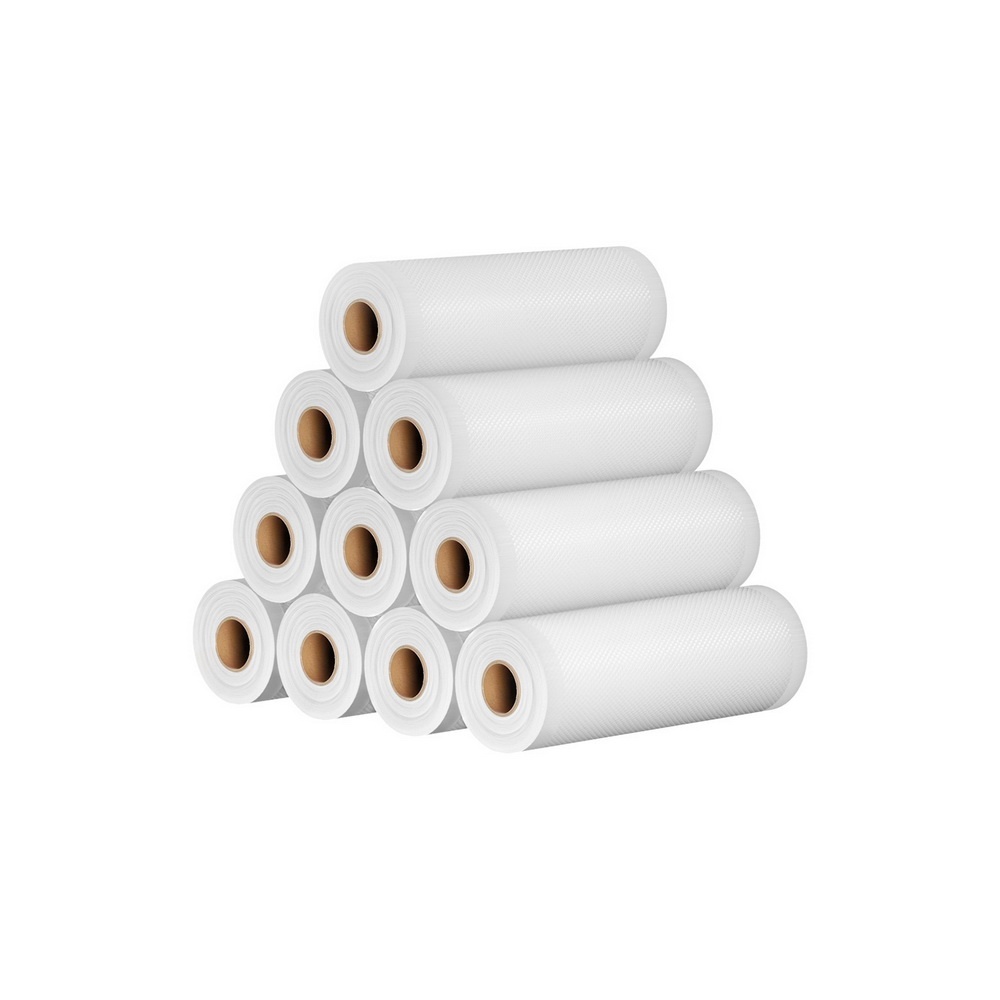
10 Rolls Food Vacuum Sealer Bags Storage Saver Heat Sealing Bag Pack 20CMX6M
Lock in freshness and flavor with this pack of 10 food vacuum sealer bags. Made from safe, odorless material, these tough and tear-resistant bags are perfect for preventing food spoilage. The multi-layer design effectively removes air, extending the shelf life of your fruits, vegetables, meats, cereals, and more. The strong seal ensures no leaks, keeping your food protected from freezer burn and unwanted odors. Plus, the convenient free-cut design lets you customise the bag size to fit your needs. Safe for refrigeration and freezing, these versatile bags work with most vacuum sealer machines, making them a must-have for any kitchen. Attention: Please do not heat your sealer bag in the microwave, only slowly heat it in water. Suitable temperature range: -40 to 90 degrees Celsius. Features 10 rolls food vacuum sealer bag Prevent food spoilage Safe and odourless material Tough and tear-resistant Multi-layer bag design for maximum air extraction Suitable for fruits, meat, cereal, vegetables and more Strong seal, not prone to air leakage Diamond-shaped embossing, resistant to high temperatures Free cutting – cut your bag to size at any point Can be refrigerated and frozen Fits most vacuum sealer machines Attention: Please do not heat your sealer bag in the microwave, only slowly heat it in water. Suitable temperature range: -40 to 90 degrees Celsius. Specifications: Material: Plastic Width: 20cm Length:600cm/6 meters Colour: Transparent Product weight: 12kg Quantity: 10 rolls Package Content Food Vacuum Sealer Rol X10 This product comes with 1 year warranty
Category: Home & Garden > Kitchen & Dining > Kitchen Appliance Accessories > Vacuum Sealer Accessories > Vacuum Sealer Bags